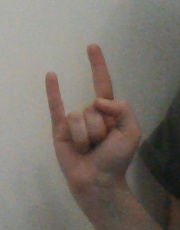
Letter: la